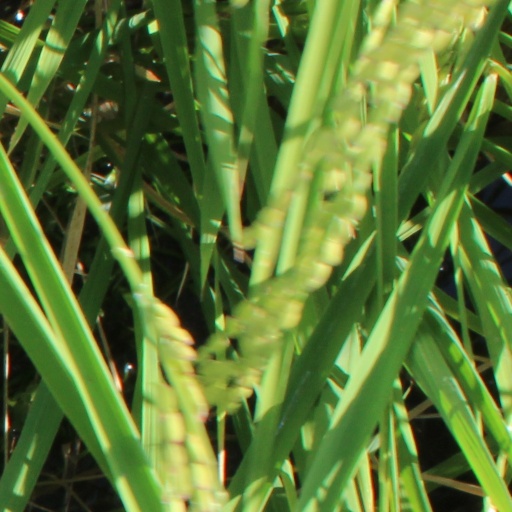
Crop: rice